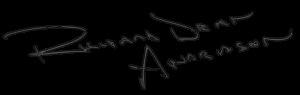
Richard Dean Anderson est un acteur et producteur américain né le 23 janvier 1950 à Minneapolis, dans le Minnesota.